Detroit Cristo Rey High School

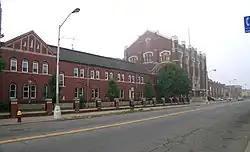
South side of Vernor at Junction, looking west

In 2009, Detroit Cristo Rey High School received grants from The Skillman Foundation ($900,000), the McGregor Fund ($75,000), and the Community Foundation for Southeast Michigan.